About Us (film)

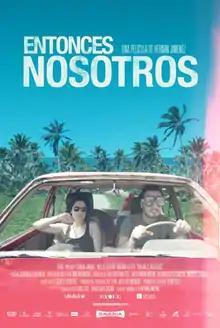
Film poster

About Us is a 2016 Costa Rican romantic comedy-drama film written and directed by Hernán Jiménez, who also stars with Noelia Castaño and Marina Glezer. It was selected as the Costa Rican entry for the Best Foreign Language Film at the 89th Academy Awards but it was not nominated.